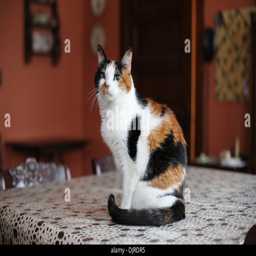
a calico cat sitting on a table